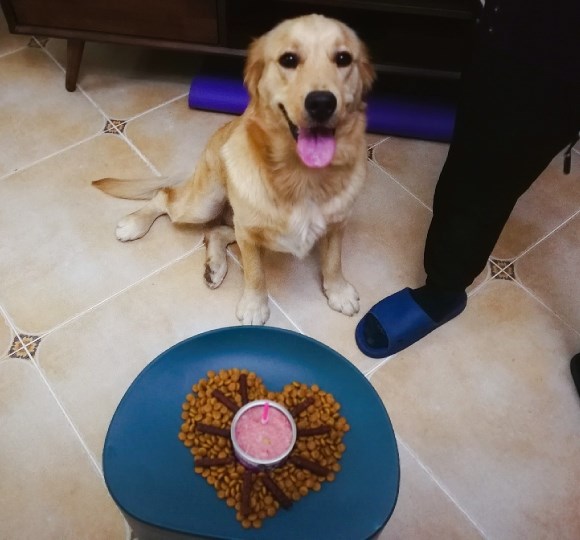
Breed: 5355-n000126-golden_retriever